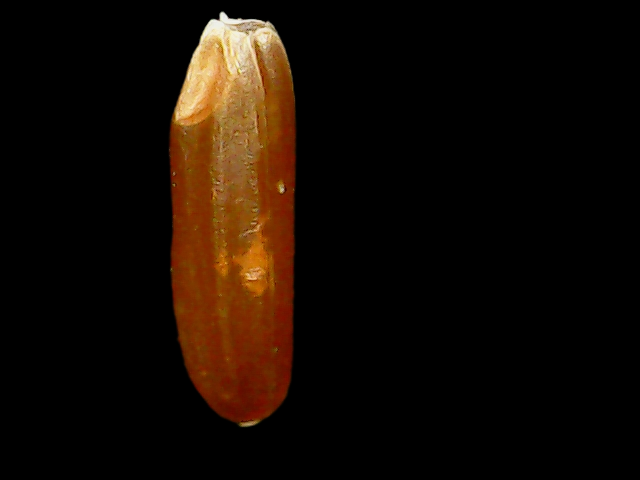
Rice variety: Binadhan20